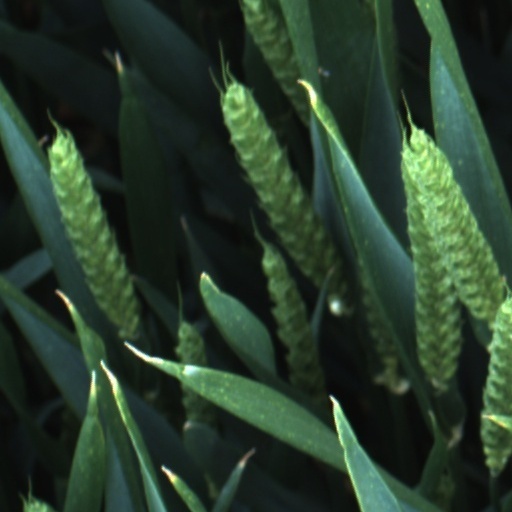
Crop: wheat